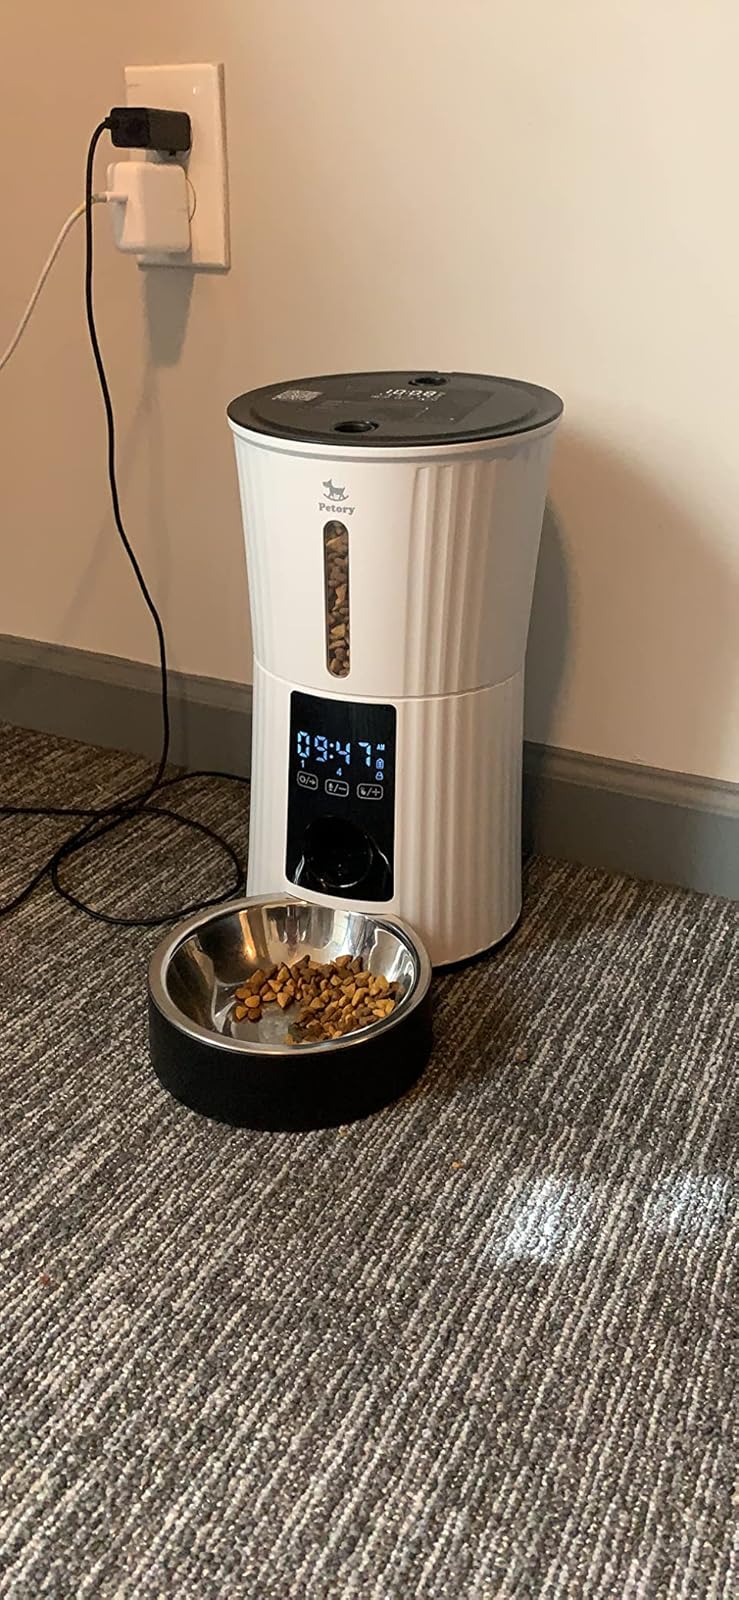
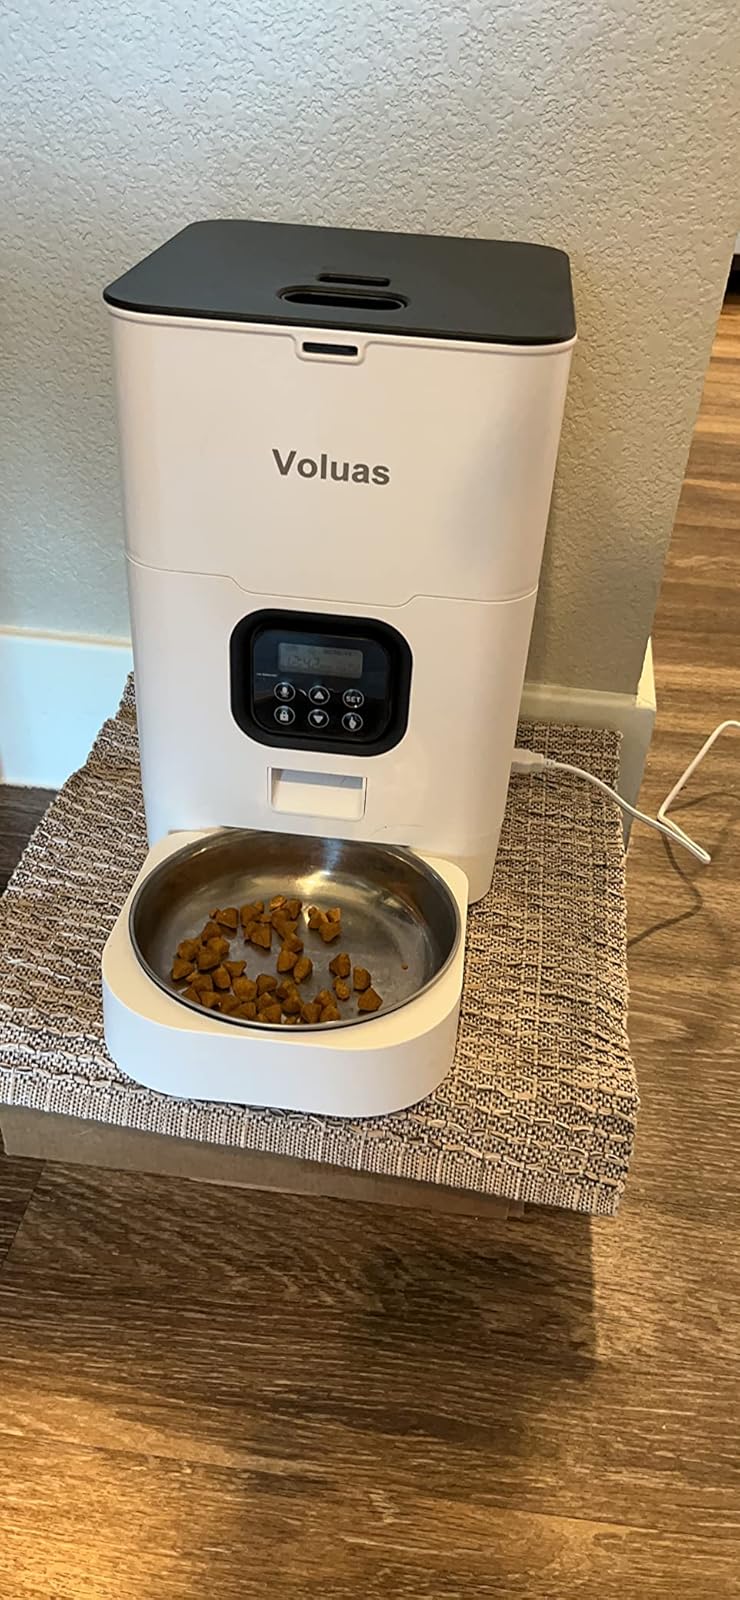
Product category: items_feeder
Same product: no